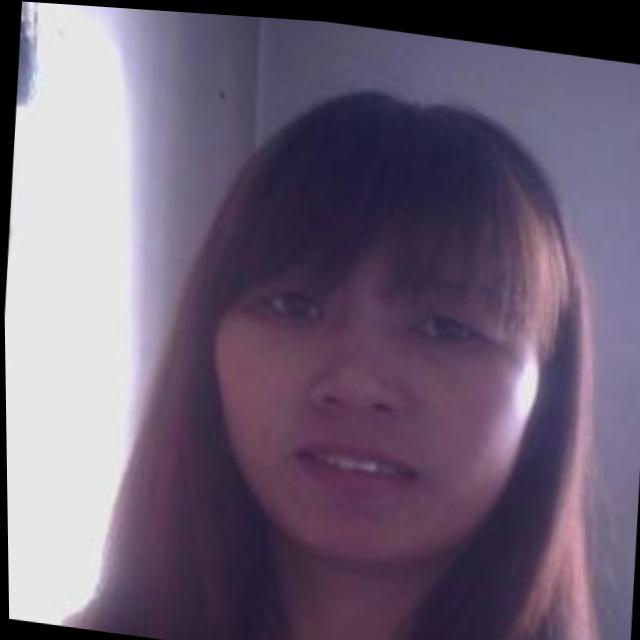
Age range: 21-44